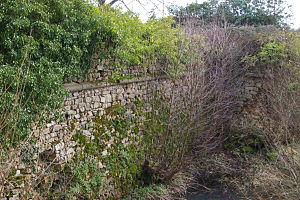
Michel Luette, ou Michel de la Vallée, dit Piquemouche, gouverneur de Comper, né à Blandouet près de Sainte-Suzanne en Mayenne, baptisé le 4 juin 1566 et mort en 1621 à Montauban, est un militaire français qui tint un rôle actif pendant les guerres de religion dans les rangs des ligueurs.